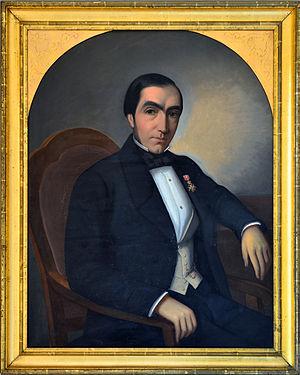
Théophile Bellando de Castro (1820-1903). Collection Bellando de Castro.
Théophile Bellando de Castro est un personnage public monégasque, notaire de profession, poète et musicien à ses heures, auteur-compositeur de l'hymne national de Monaco écrit en 1841 en langue française, dans un contexte difficile en Principauté de Monaco où un climat de troubles populaires répétés s'était instauré dans les villes de Menton et Roquebrune faisant alors partie intégrante de la Principauté.